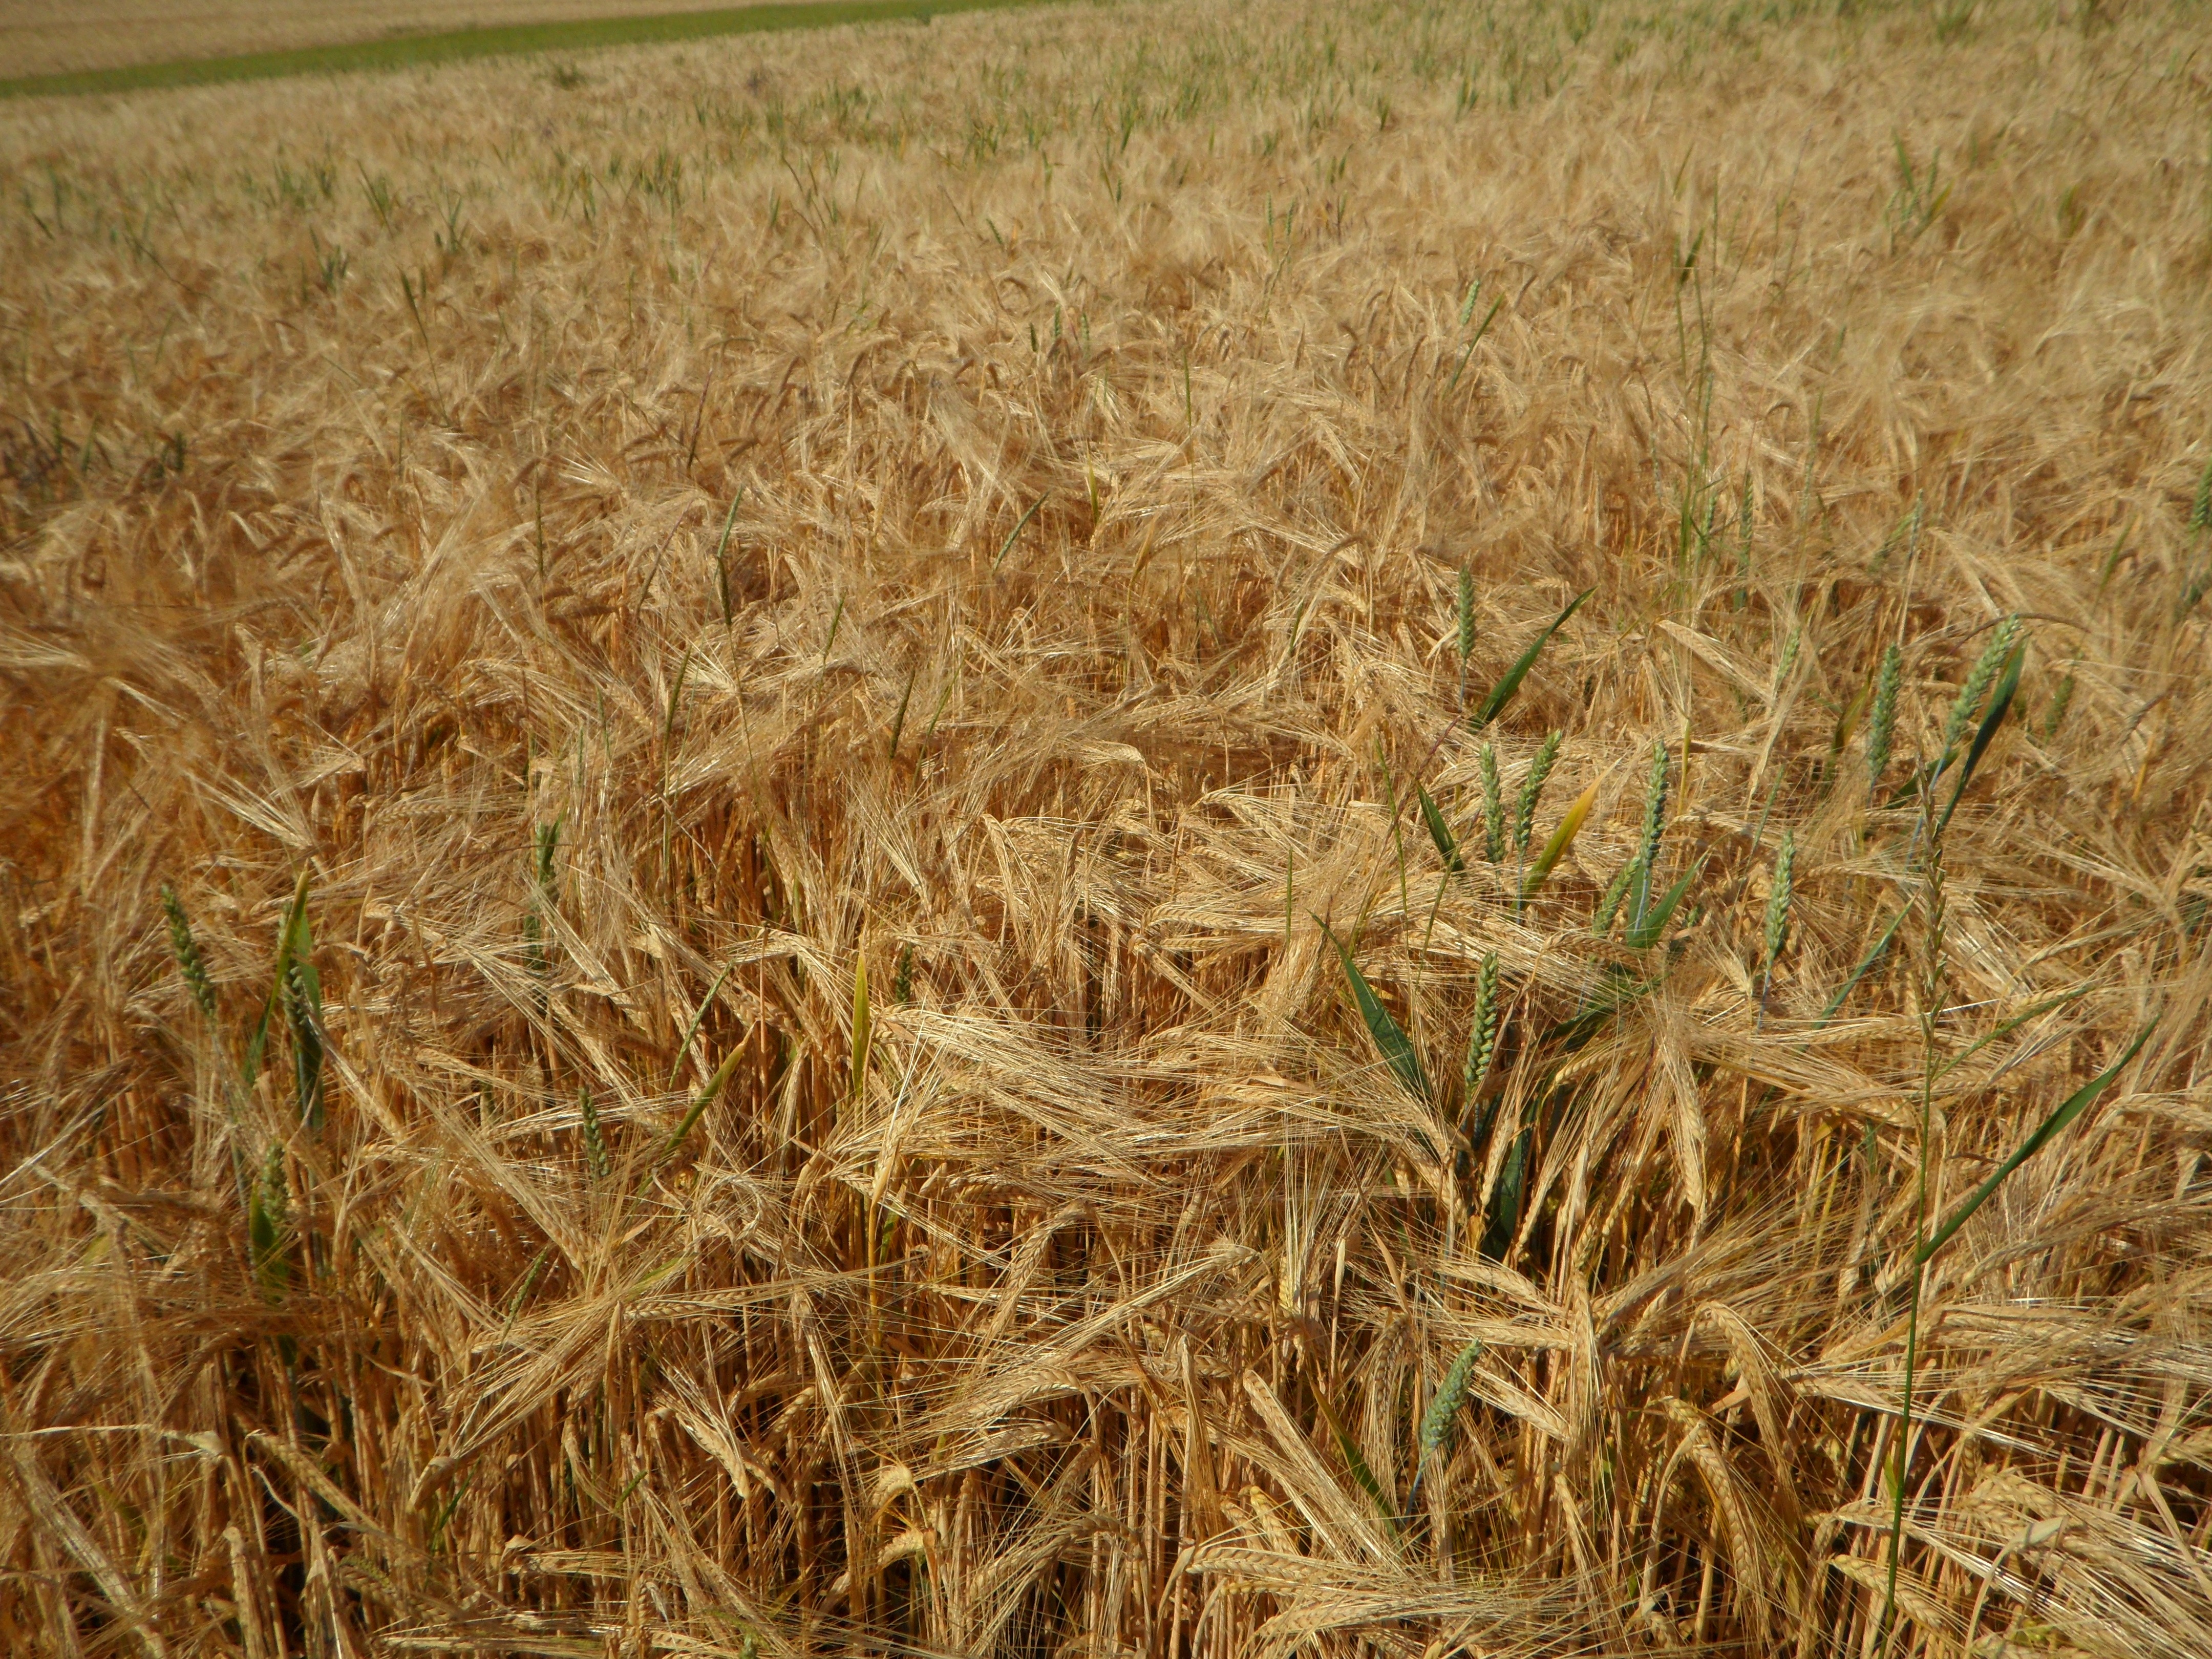
plant, field, barley, wheat, grain, prairie, summer, food, crop, grow, soil, ear, agriculture, cereal, grassland, straw, rye, cornfield, cereals, mature, flowering plant, commodity, barley field, emmer, nourishing barley, triticale, hordeum, grass family, land plant, food grain, einkorn wheat